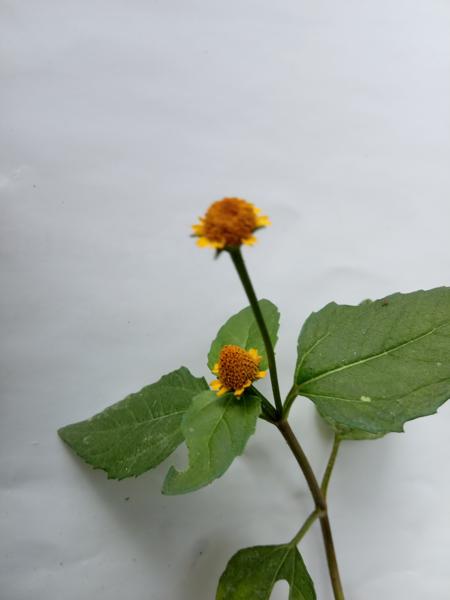
Weed species: Synedrella nodiflora